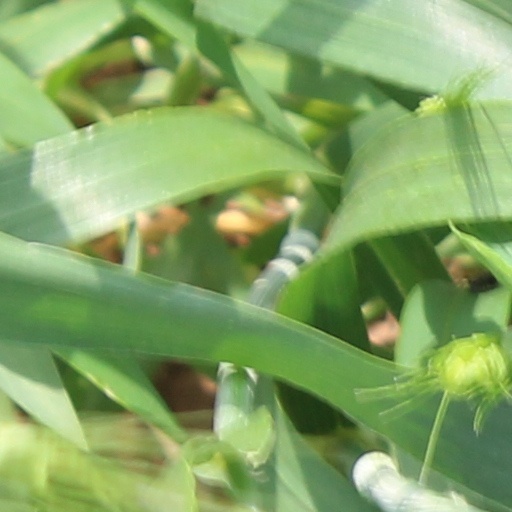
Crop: wheat